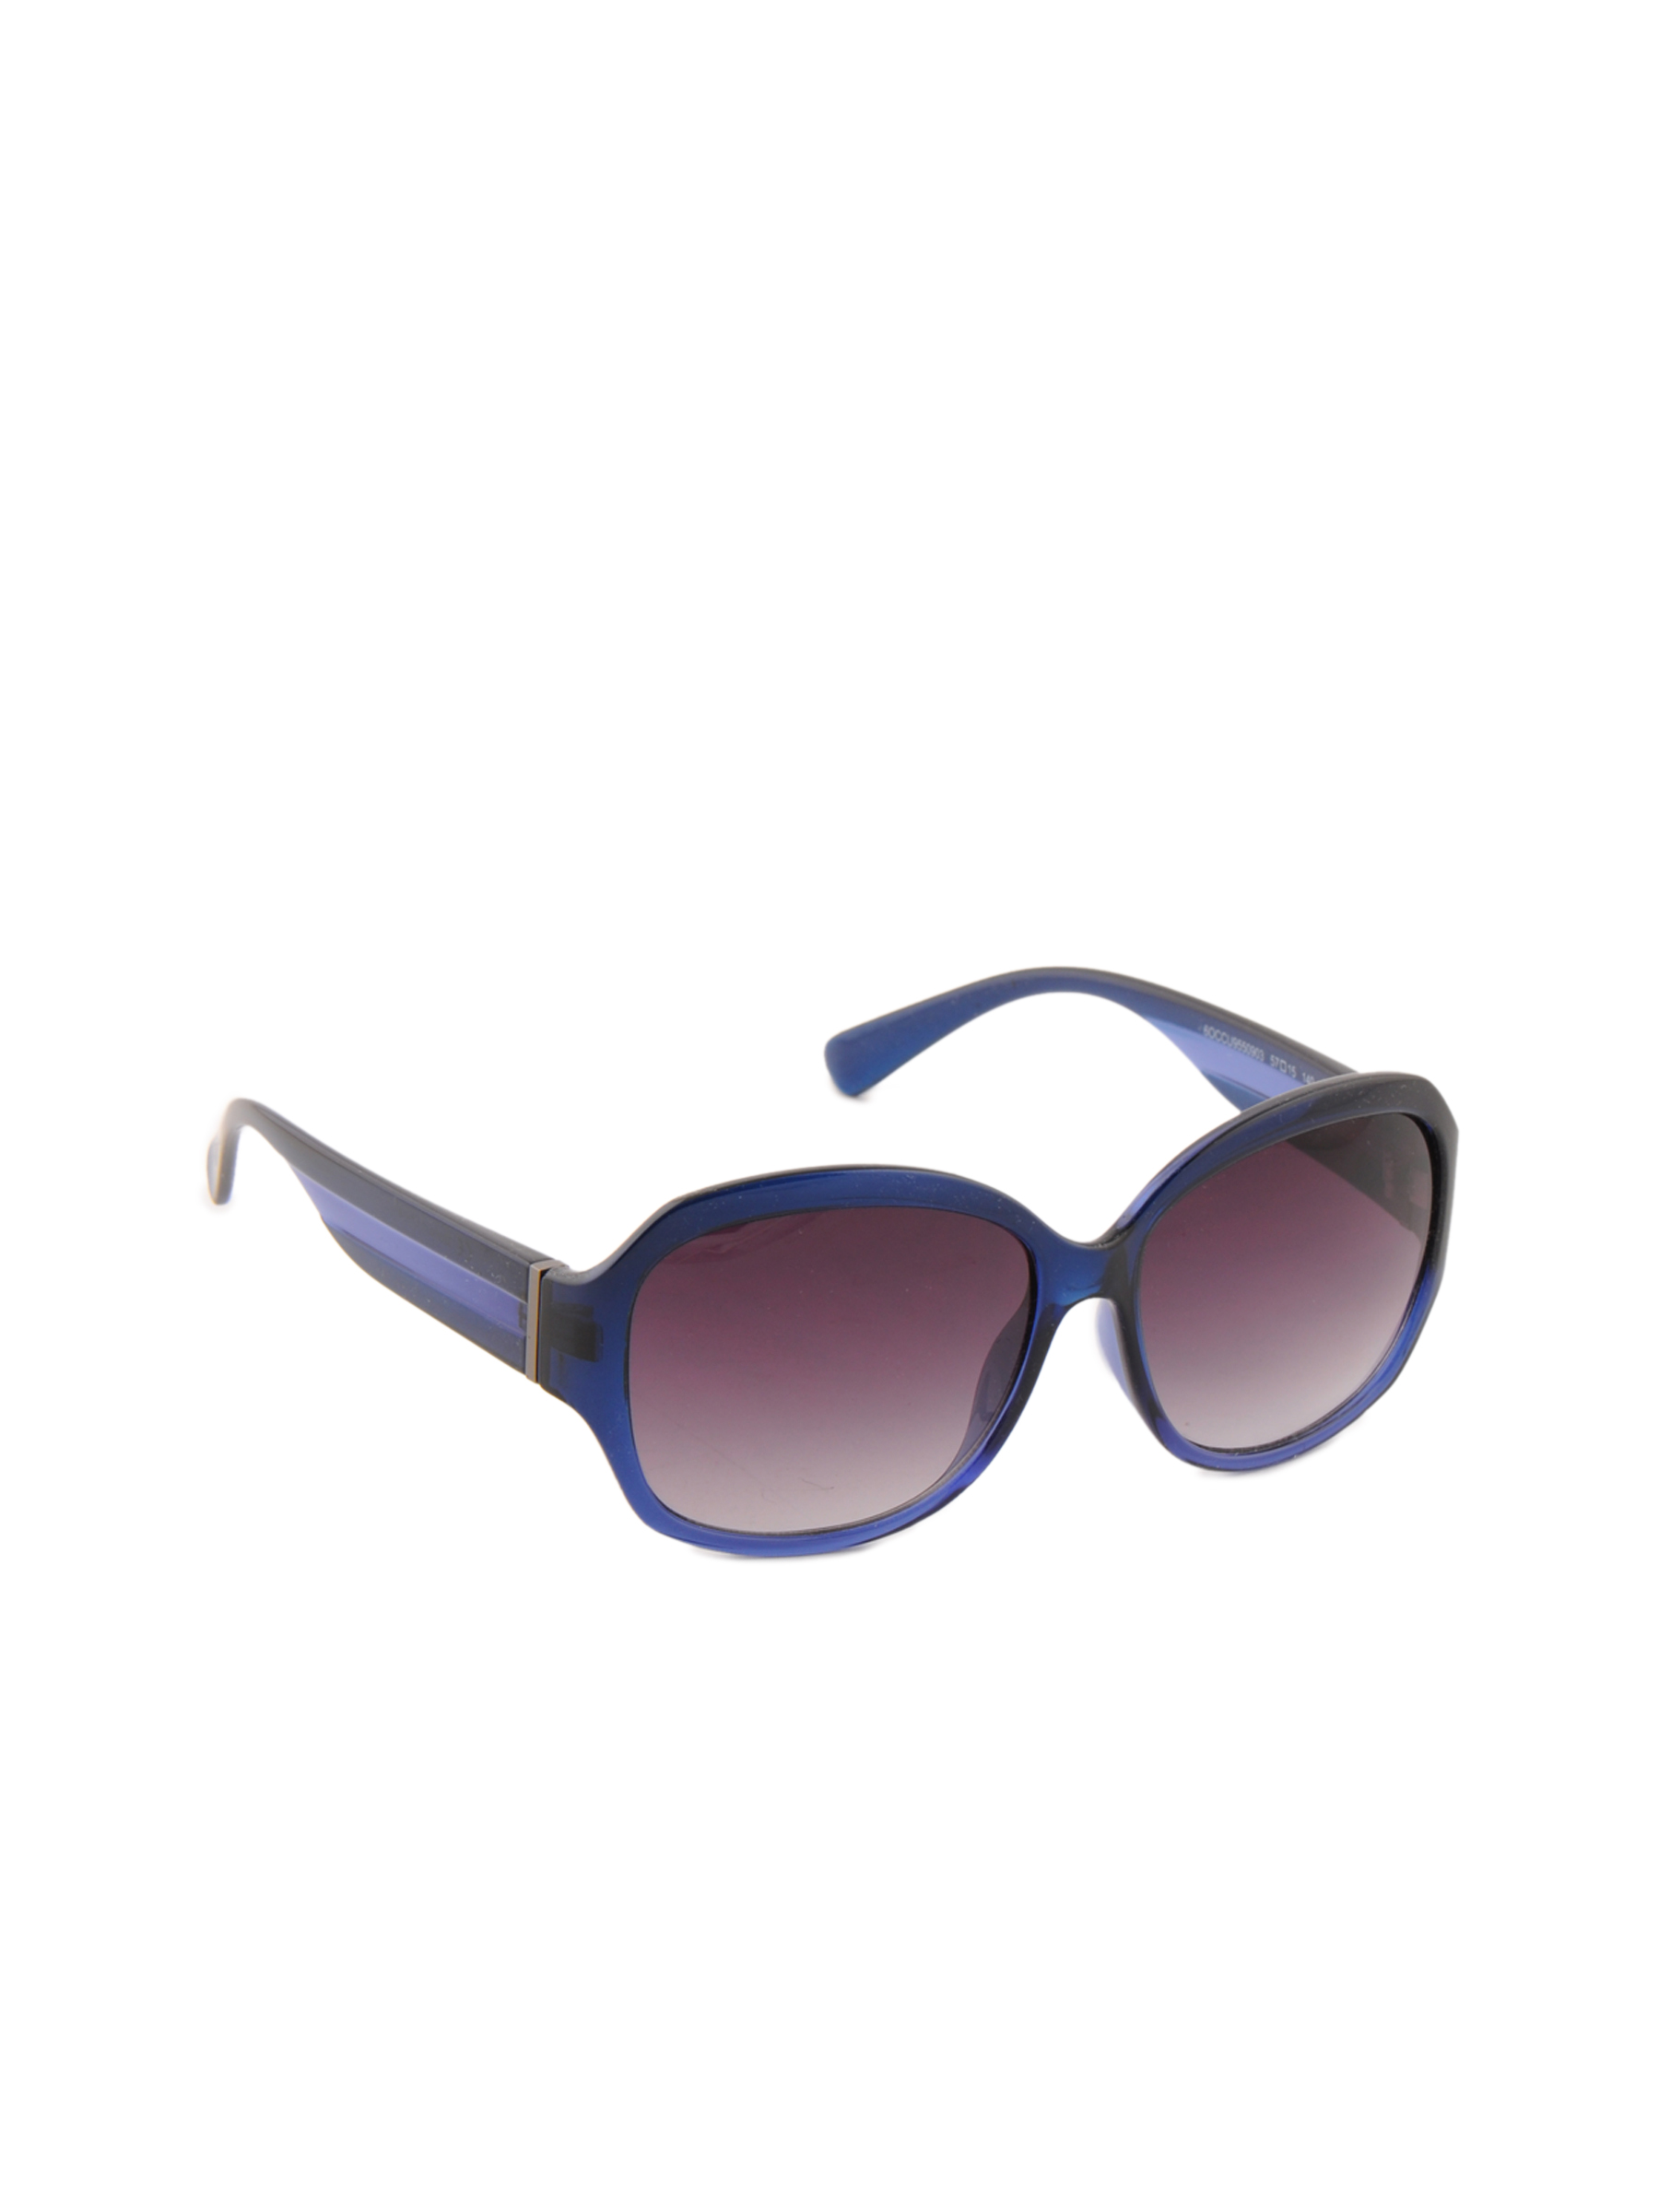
United Colors of Benetton Women Funky Blue Sunglasses
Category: Accessories / Eyewear / Sunglasses
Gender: Women
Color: Blue
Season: Winter 2016
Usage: Casual